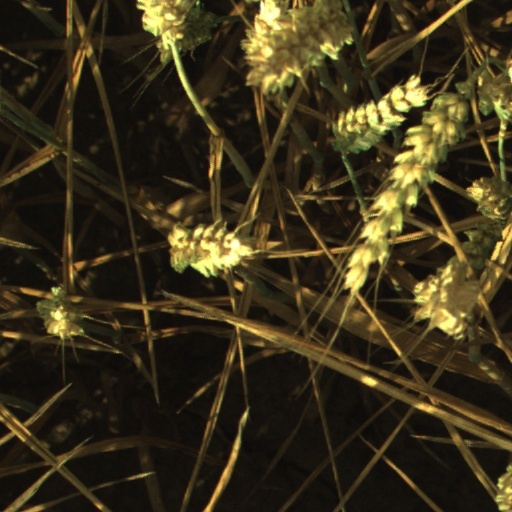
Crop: wheat